Bobasatrania

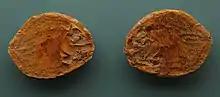
"Bobasatrania mahavavica" fossil

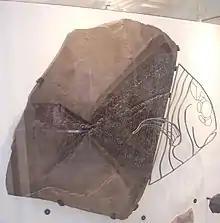
Fossil of "Bobasatrania canadensis" (AMNH 6210)

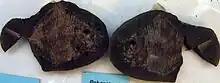
"Bobasatrania groenlandica" slab and counterslab fossils at the Geological Museum in Copenhagen

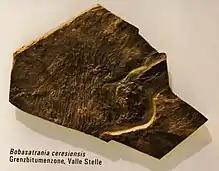
"Bobasatrania ceresiensis" fossil at Paleontological Museum, University of Zürich

Remains of indeterminate species are known from the earliest Triassic of both Australia (found via drill core) and the Salt Range of Pakistan, as well as the later Early Triassic of the US states of Nevada and Idaho.